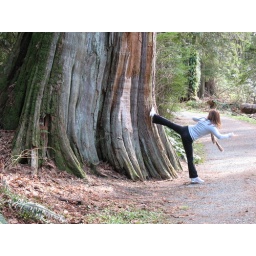
We saw this massive tree in Stanley Park, so I round house kicked it.